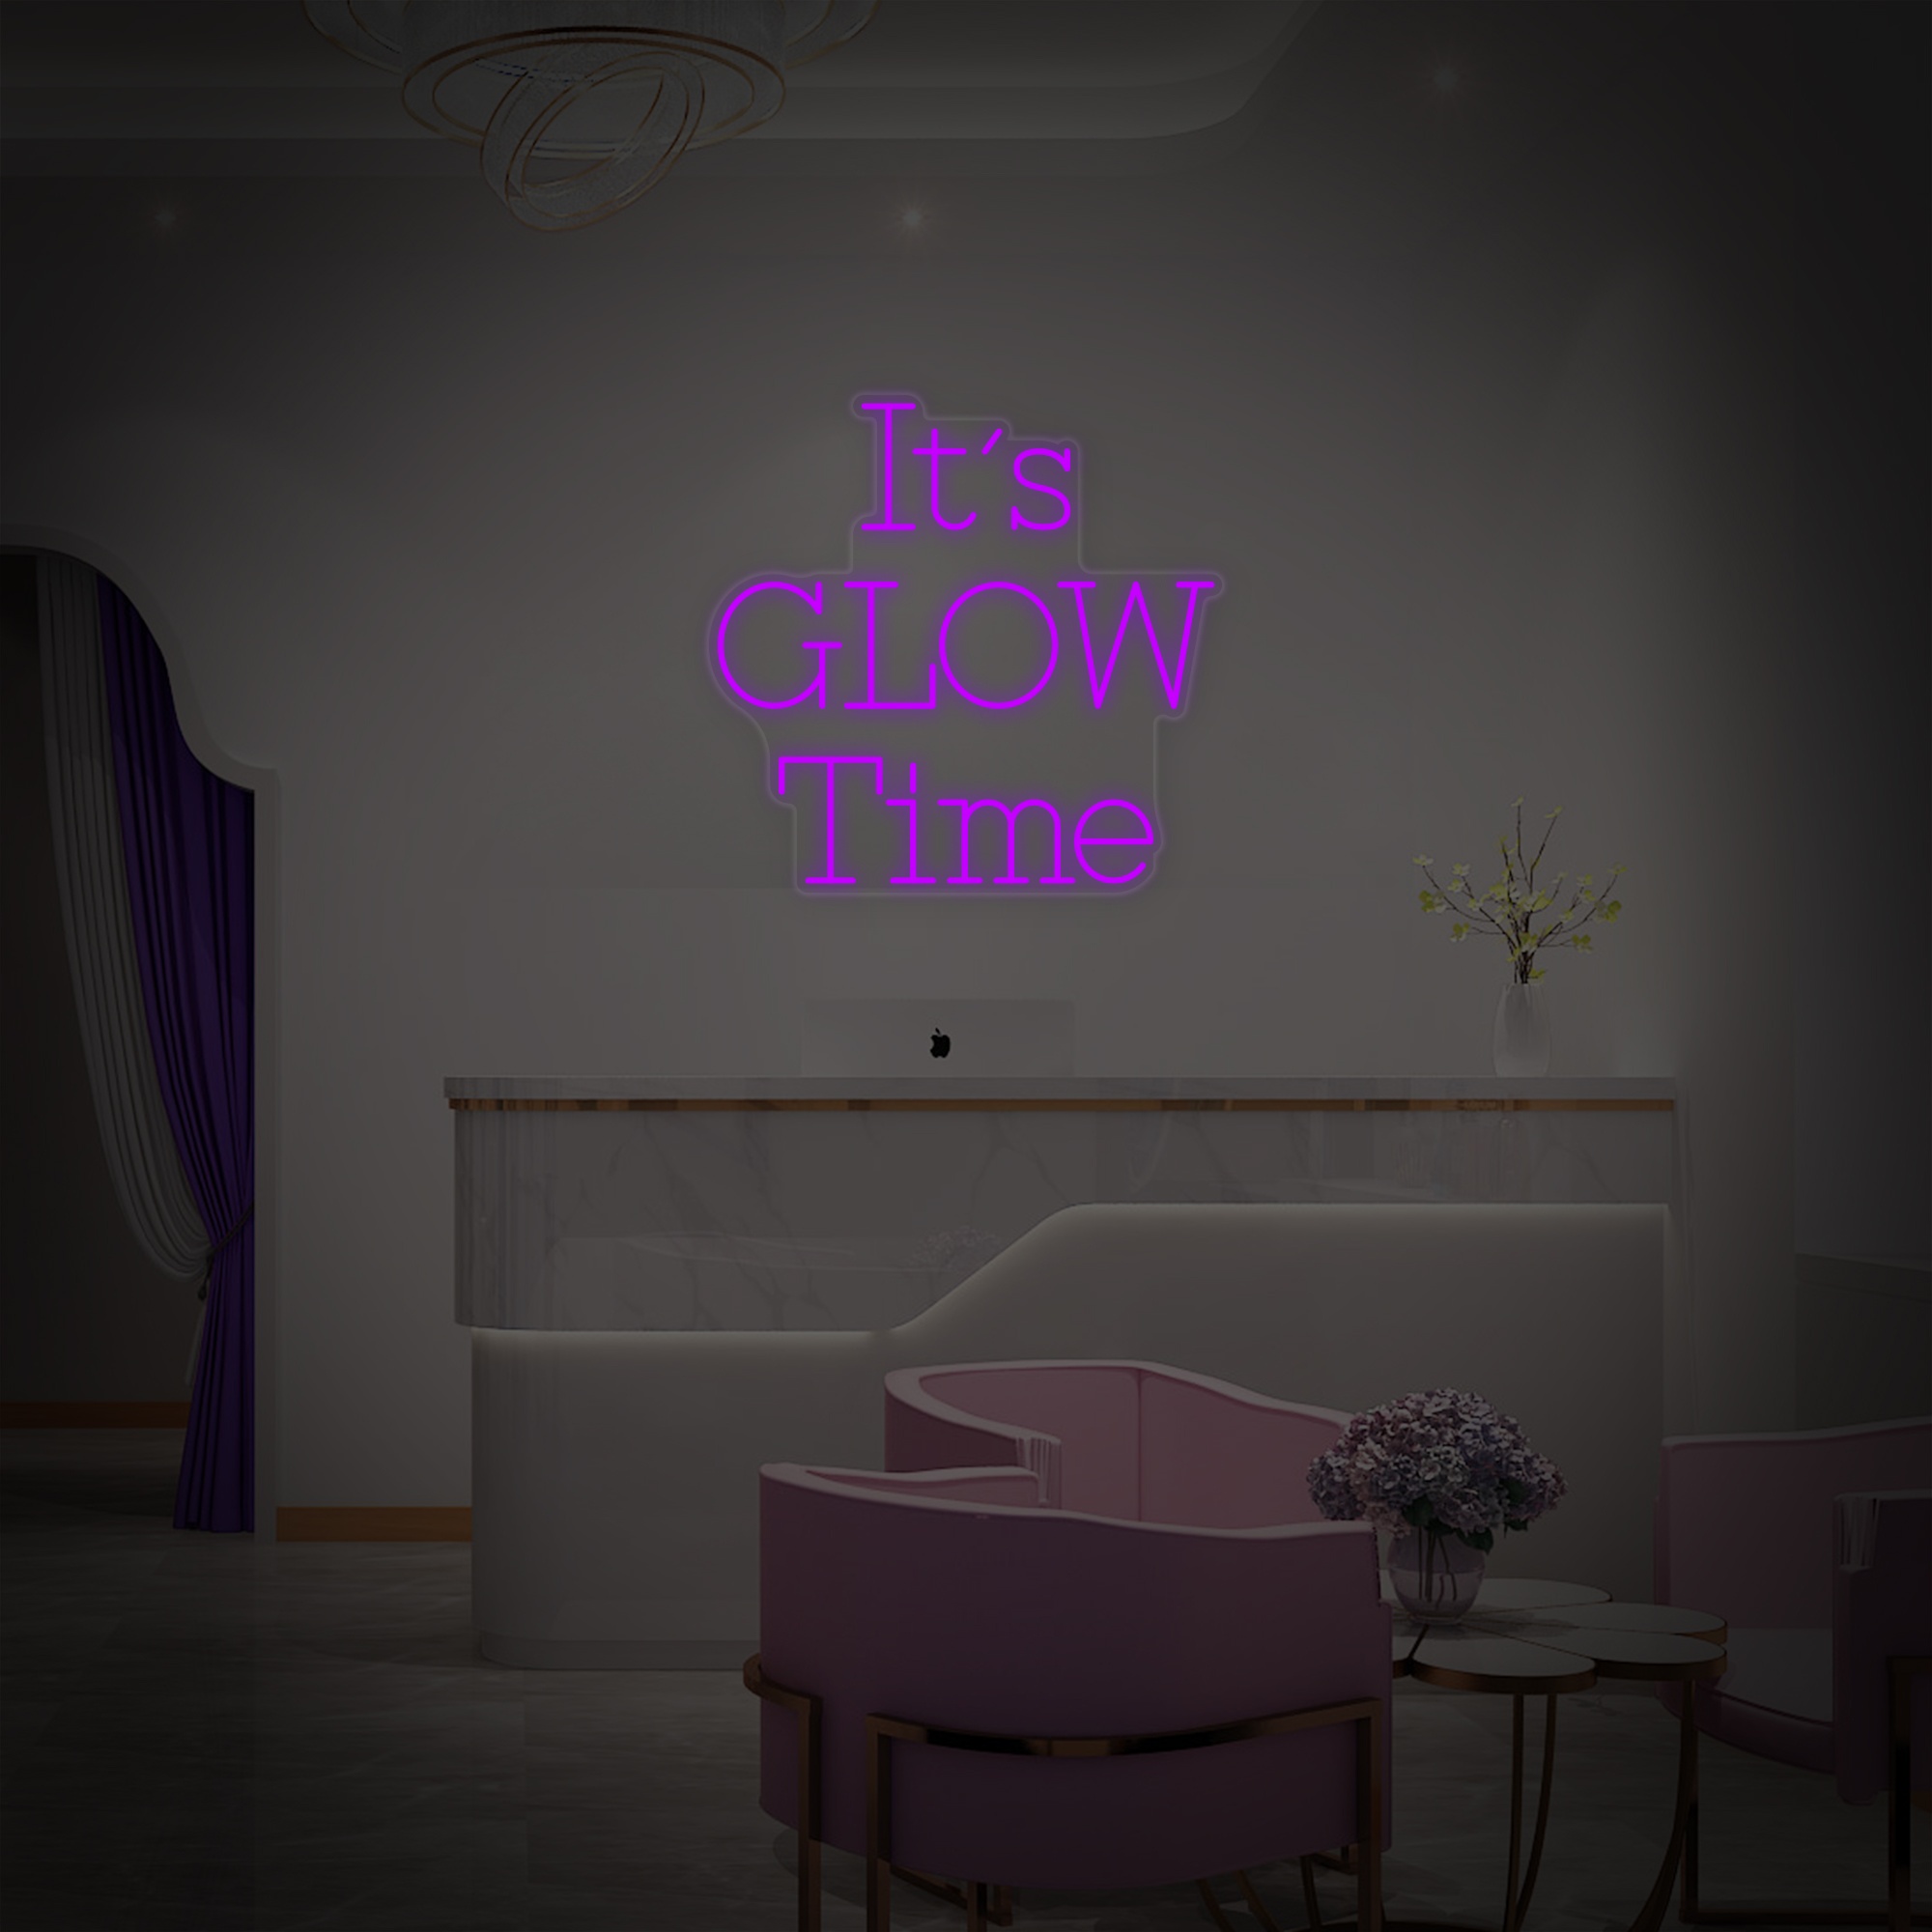
"Its Glow Time" Neonskilt
Smukt LED neonskilt i høj kvalitet, håndlavet og er bygget til at holde. Lav et statement og skab et humør i dit hjem eller køb disse smukke skilte, som sikkert vil skabe den stemning du altid har drømt om! De er lavet af holdbare og miljøvenlige LED neon strips, som monteres på en bagplade - Skiltet leveres som standard med en 2 meter klar net ledning og powerbank - selvfølgelig med et stik der passer til det land vi shipper til. Lys designet til at holde i mindst 5-10 år.
Brand: HAPPYNEON
Category: Business & Industrial > Signage > Electric Signs > LED Signs